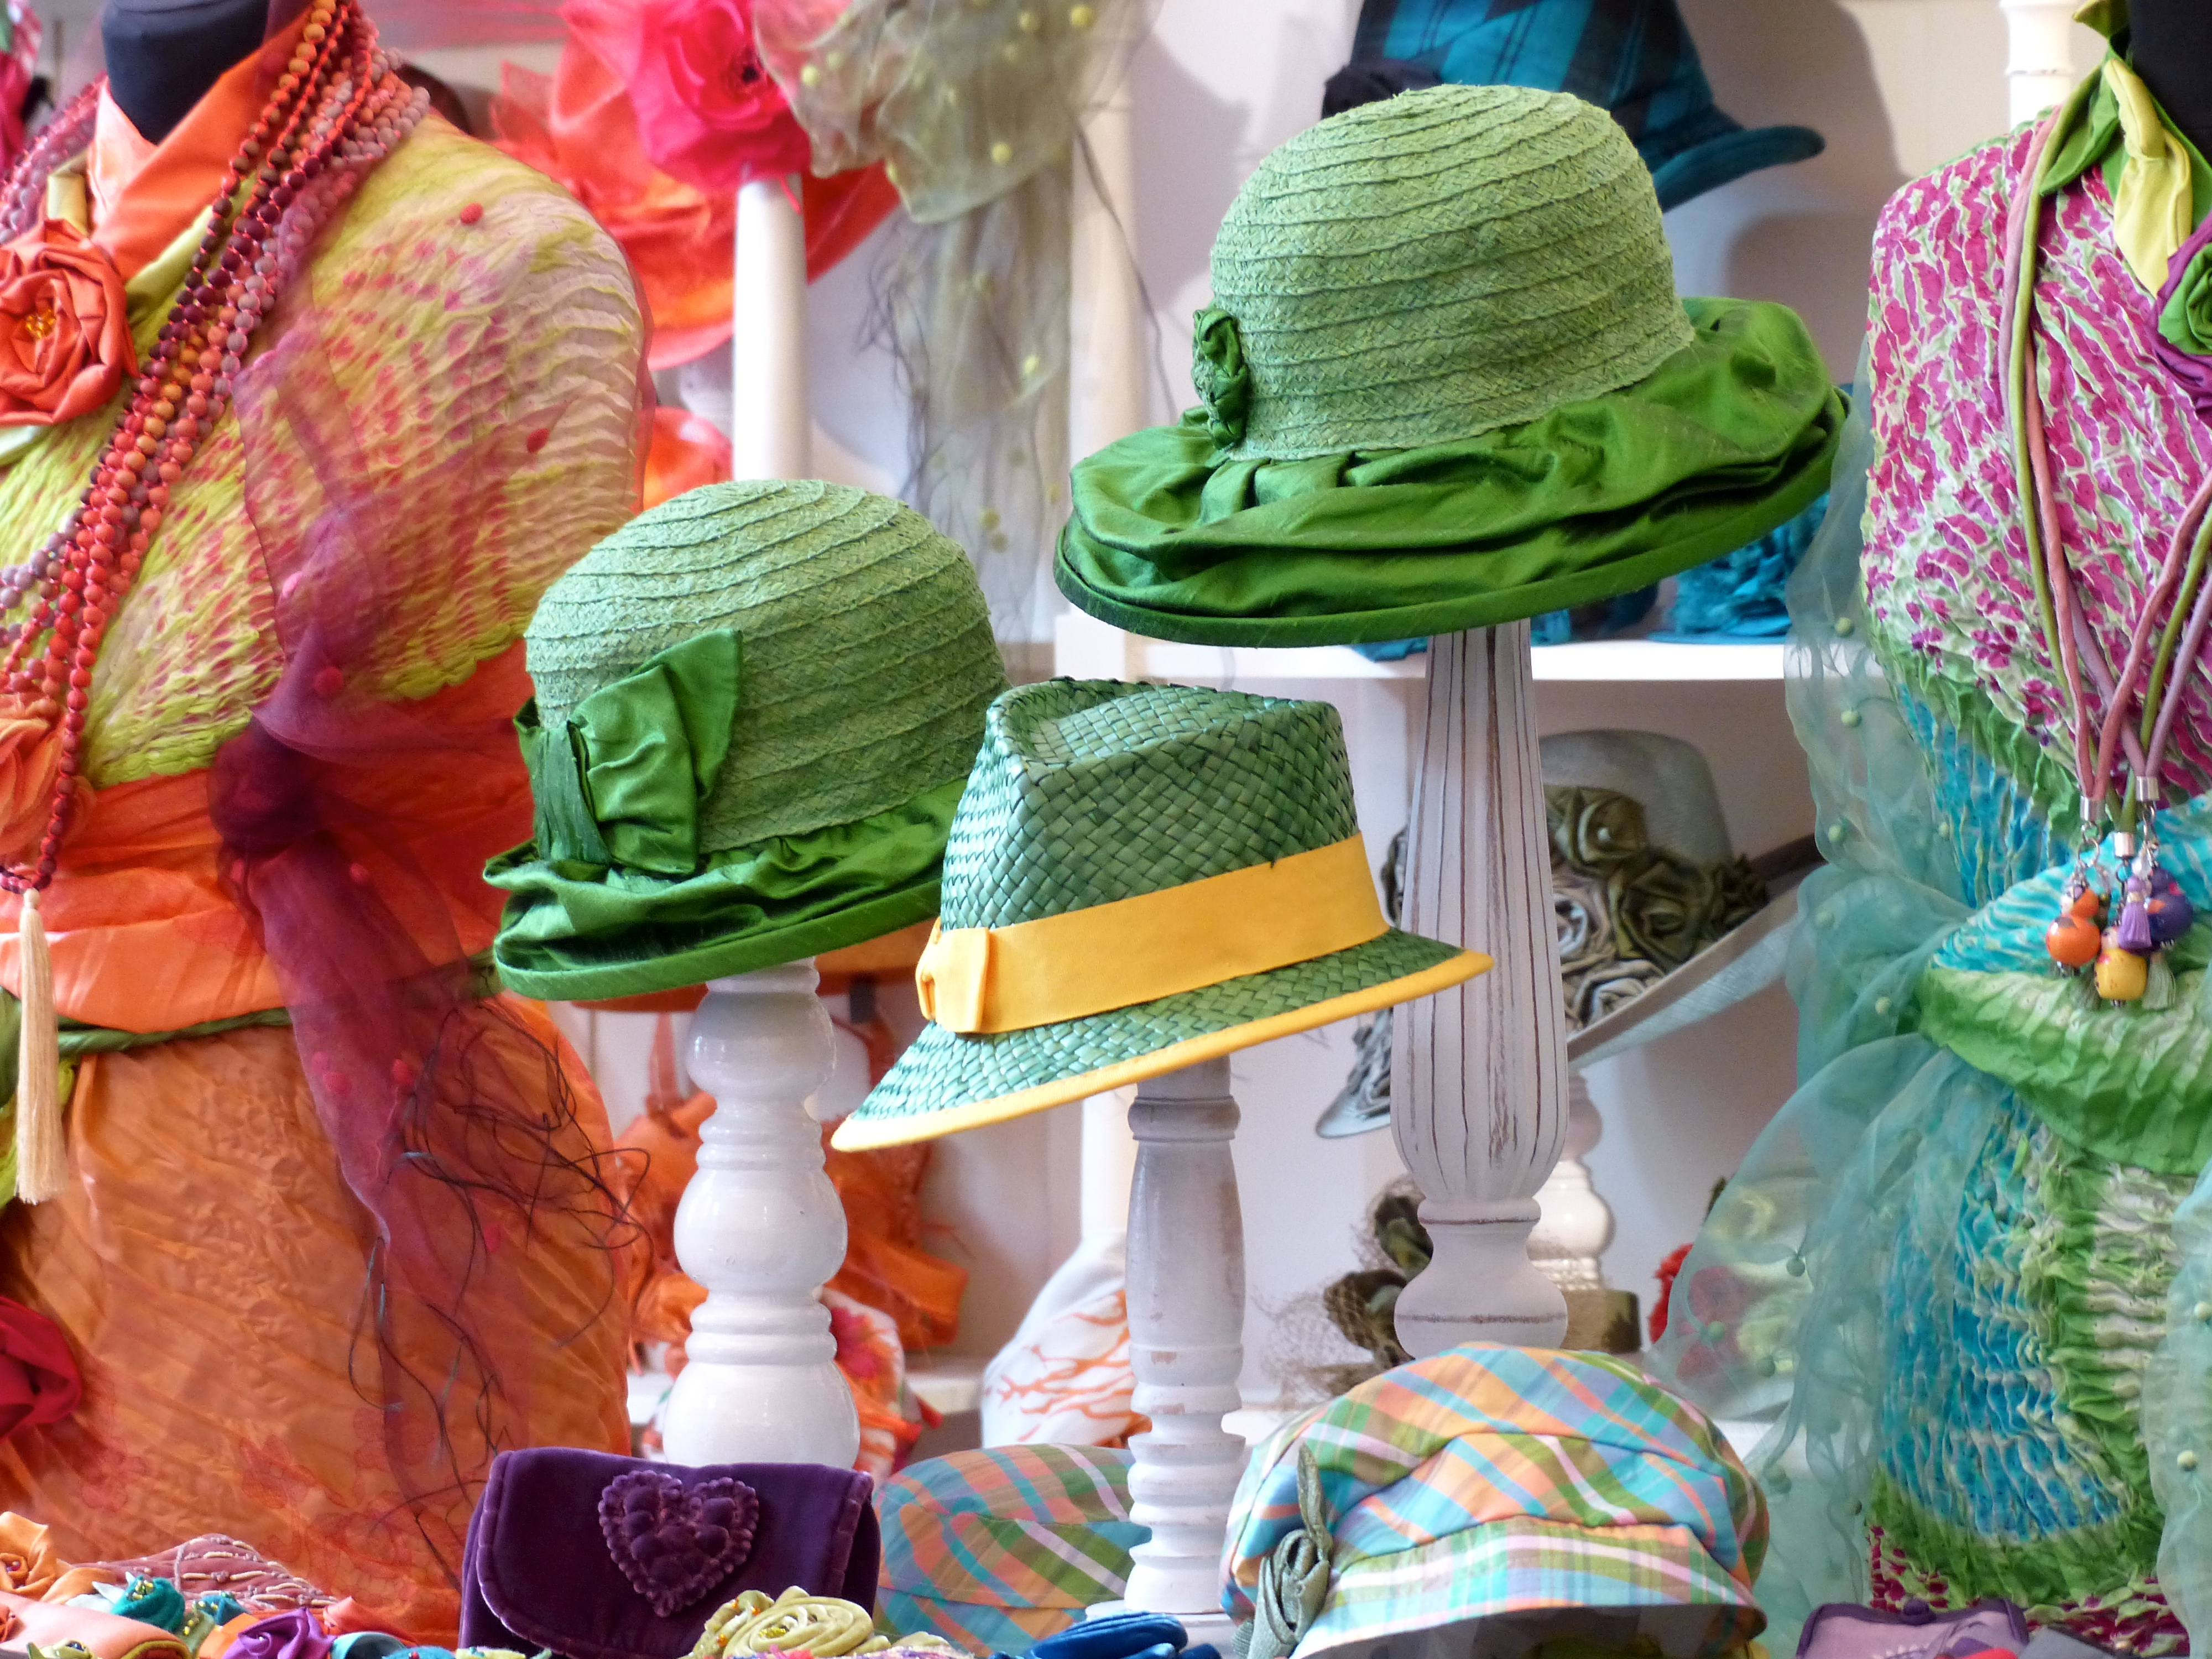
travel, store, color, hat, market, clothing, textile, festival, germany, tradition, xanten, ladieshats